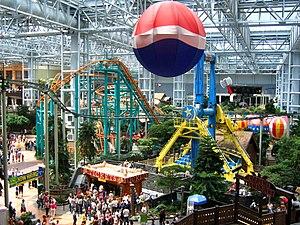
Nickelodeon Universe est un parc d'attractions situé dans le centre commercial Mall of America à Bloomington, dans le Minnesota.